Common loon

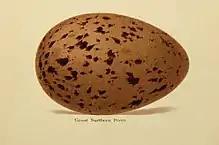
Egg

A juvenile often has a dark, brownish-grey nape that may look darker than the pale-edged black feathers. It has a dark grey to black head, neck, and upperparts, with white throat, cheeks, and underparts. During the first winter, the bill shape of the young may not be as fully developed as that of the adult, and during the second winter, it much resembles the breeding adult, but with wing coverts lacking white spots.